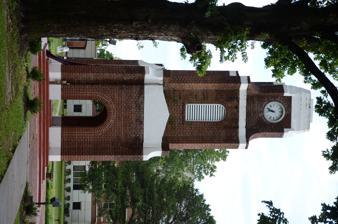
Building: W.E. O'Bryant Bell Tower
Country: United States of America
Year built: 1943
United States historic place W.E. O'Bryant Bell Tower U.S. National Register of Historic Places Location in Arkansas Show map of Arkansas Location in United States Show map of the United States Location 1200 N. University Dr., campus of the University of Arkansas at Pine Bluff , Pine Bluff, Arkansas Coordinates 34°14′32″N 92°1′14.2″W / 34.24222°N 92.020611°W / 34.24222; -92.020611 Area less than one acre Built 1943 ( 1943 ) Architect A.A. Mazique Architectural style Collegiate bell tower NRHP reference No. 98000622 Added to NRHP June 3, 1998 The W.E. O'Bryant Bell Tower occupies a prominent central position on the campus of the University of Arkansas at Pine Bluff in Pine Bluff, Arkansas .  It is a three-stage brick structure, with open arches at the base where a fountain once stood.  The second stage houses a belfry, and the third a clock.  The corners are buttressed, and the levels divided by bands of concrete.  The tower was built in 1943–47. The tower was listed on the National Register of Historic Places in 1998. See also United States portal National Register of Historic Places portal National Register of Historic Places listings in Jefferson County, Arkansas References